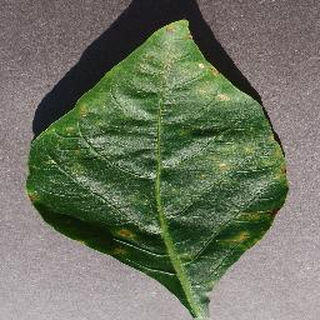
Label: bell_pepper_bacterial_spot